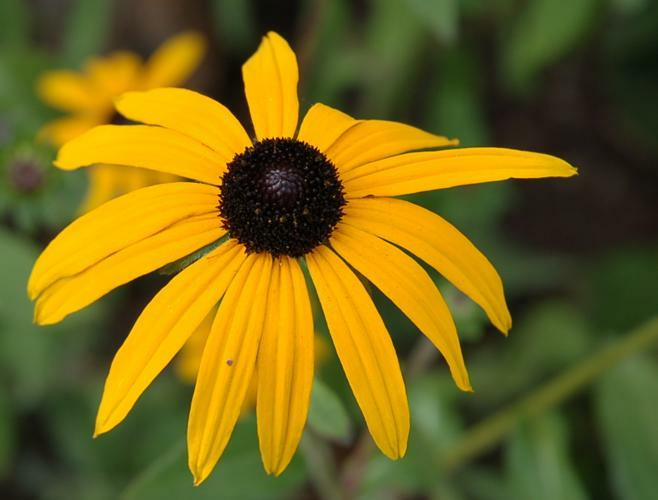
Flower: black-eyed susan